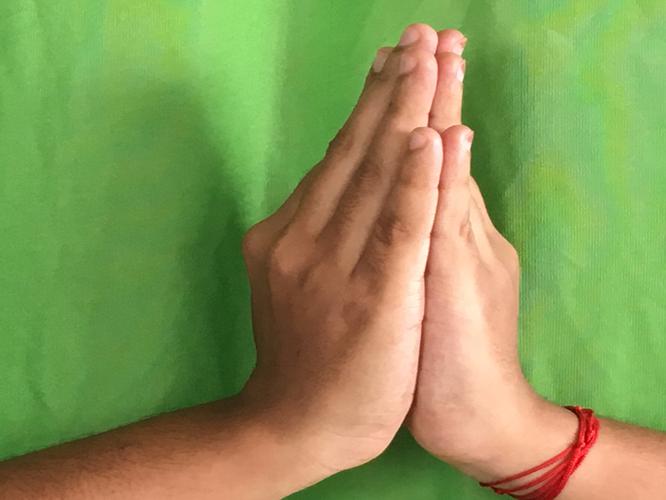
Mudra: Anjali
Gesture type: double_hand